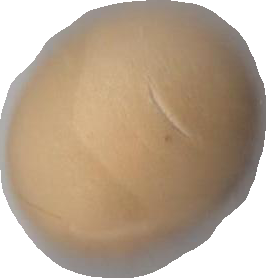
Variety: Grobogan